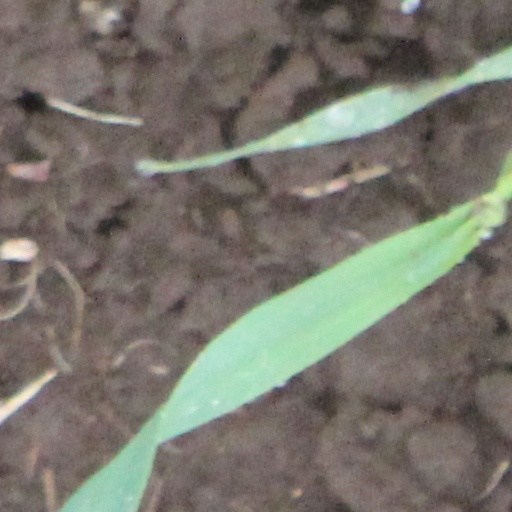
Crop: wheat